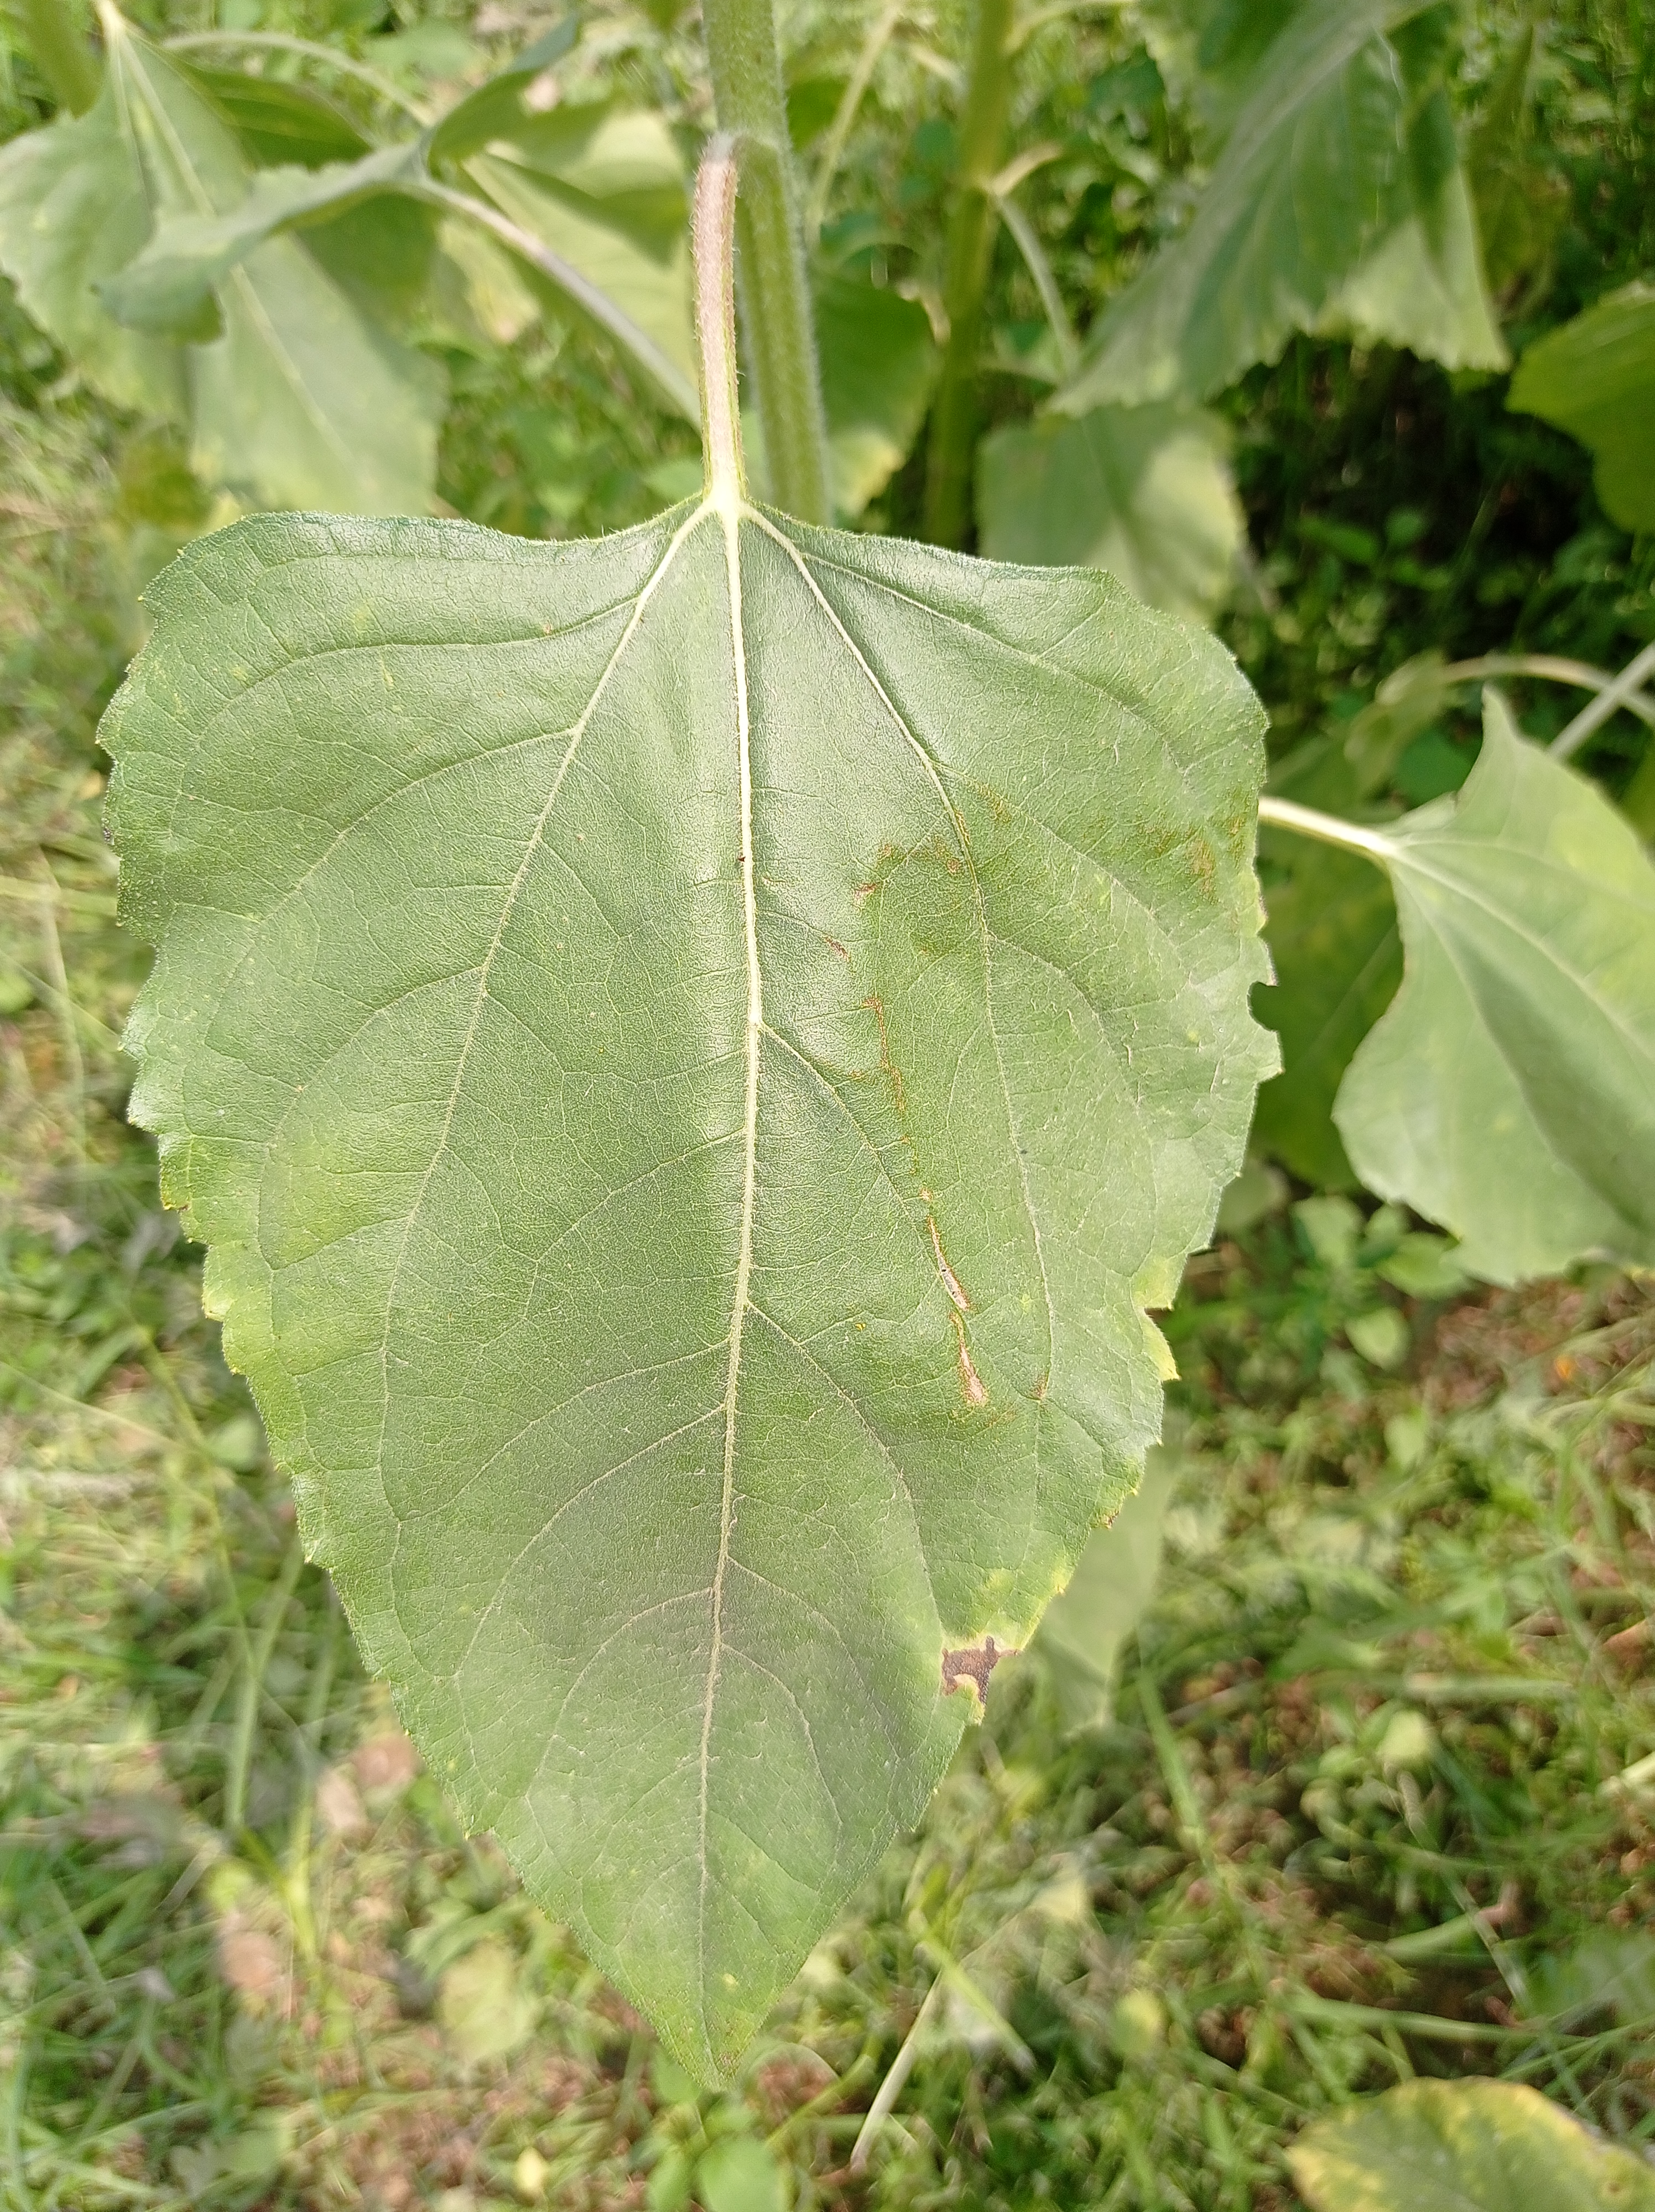
Label: Fresh_leaf